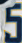
Number: 5